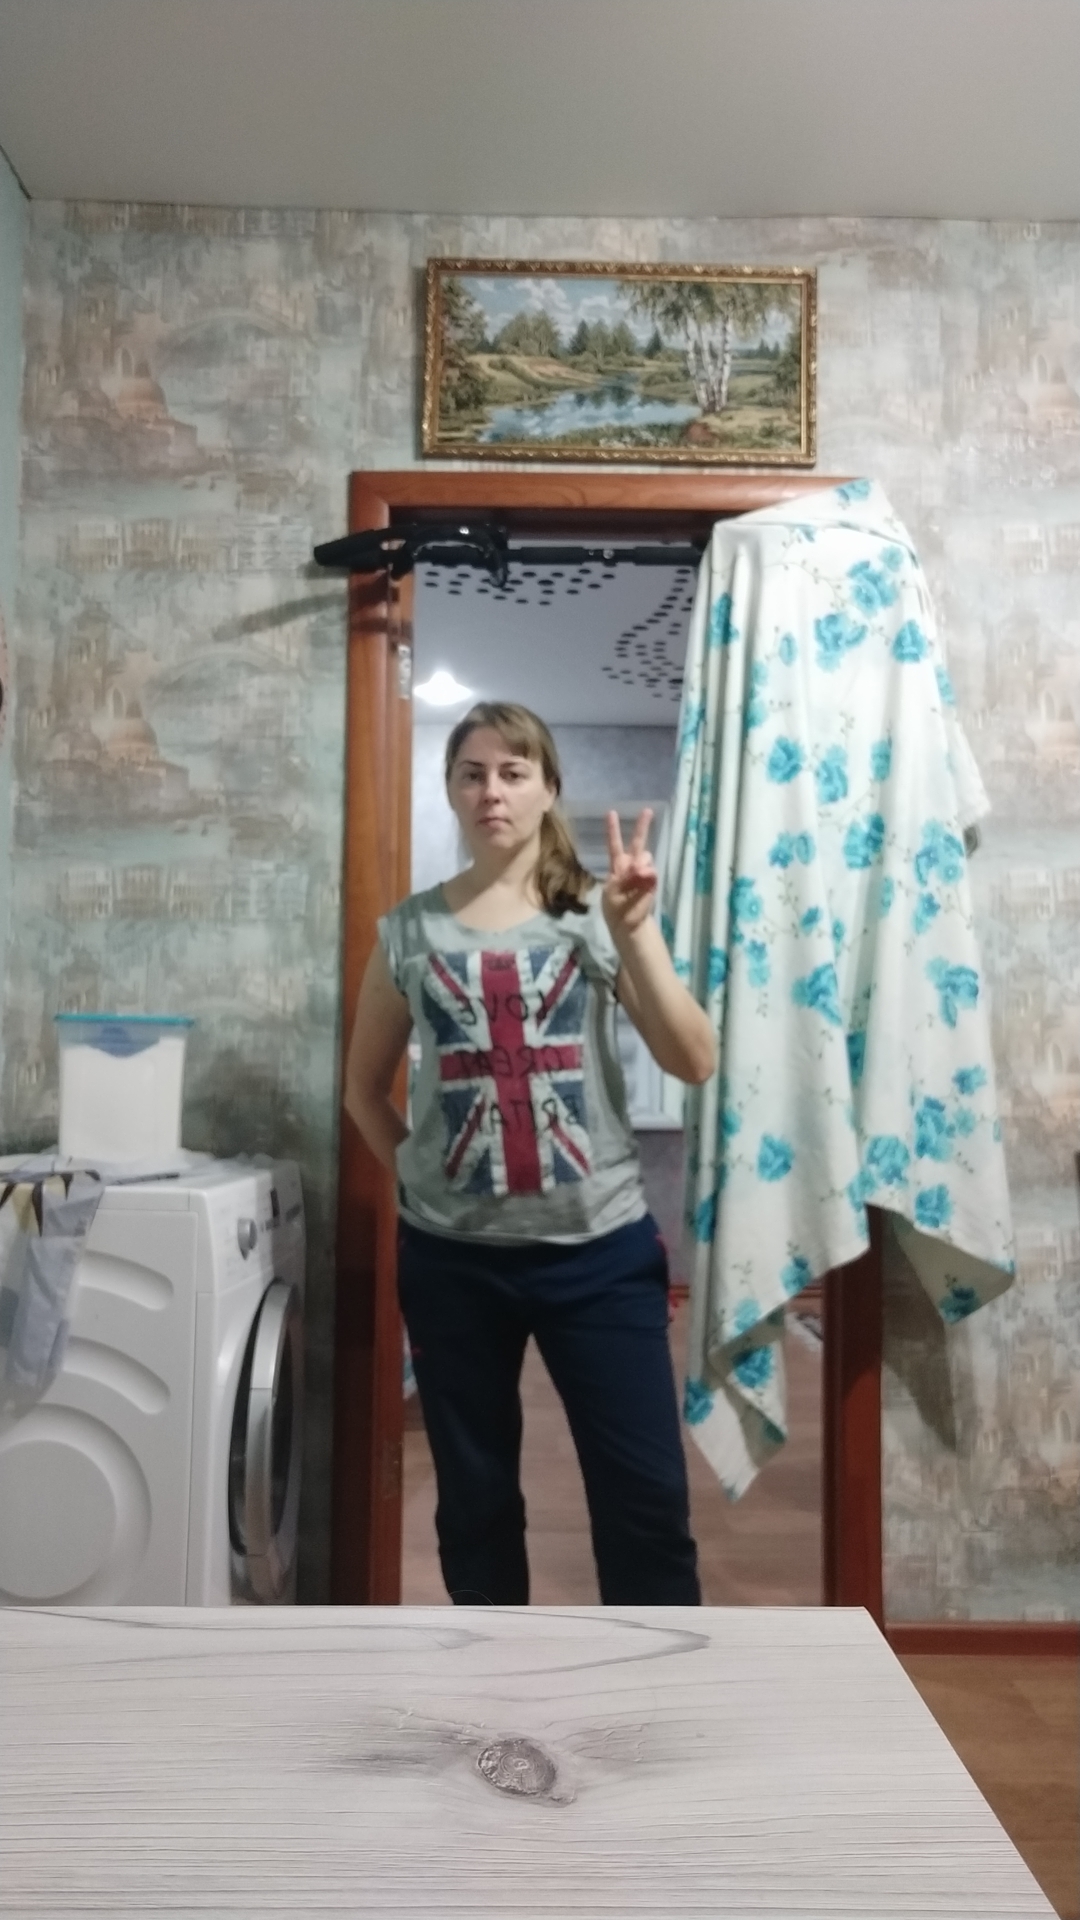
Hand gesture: peace